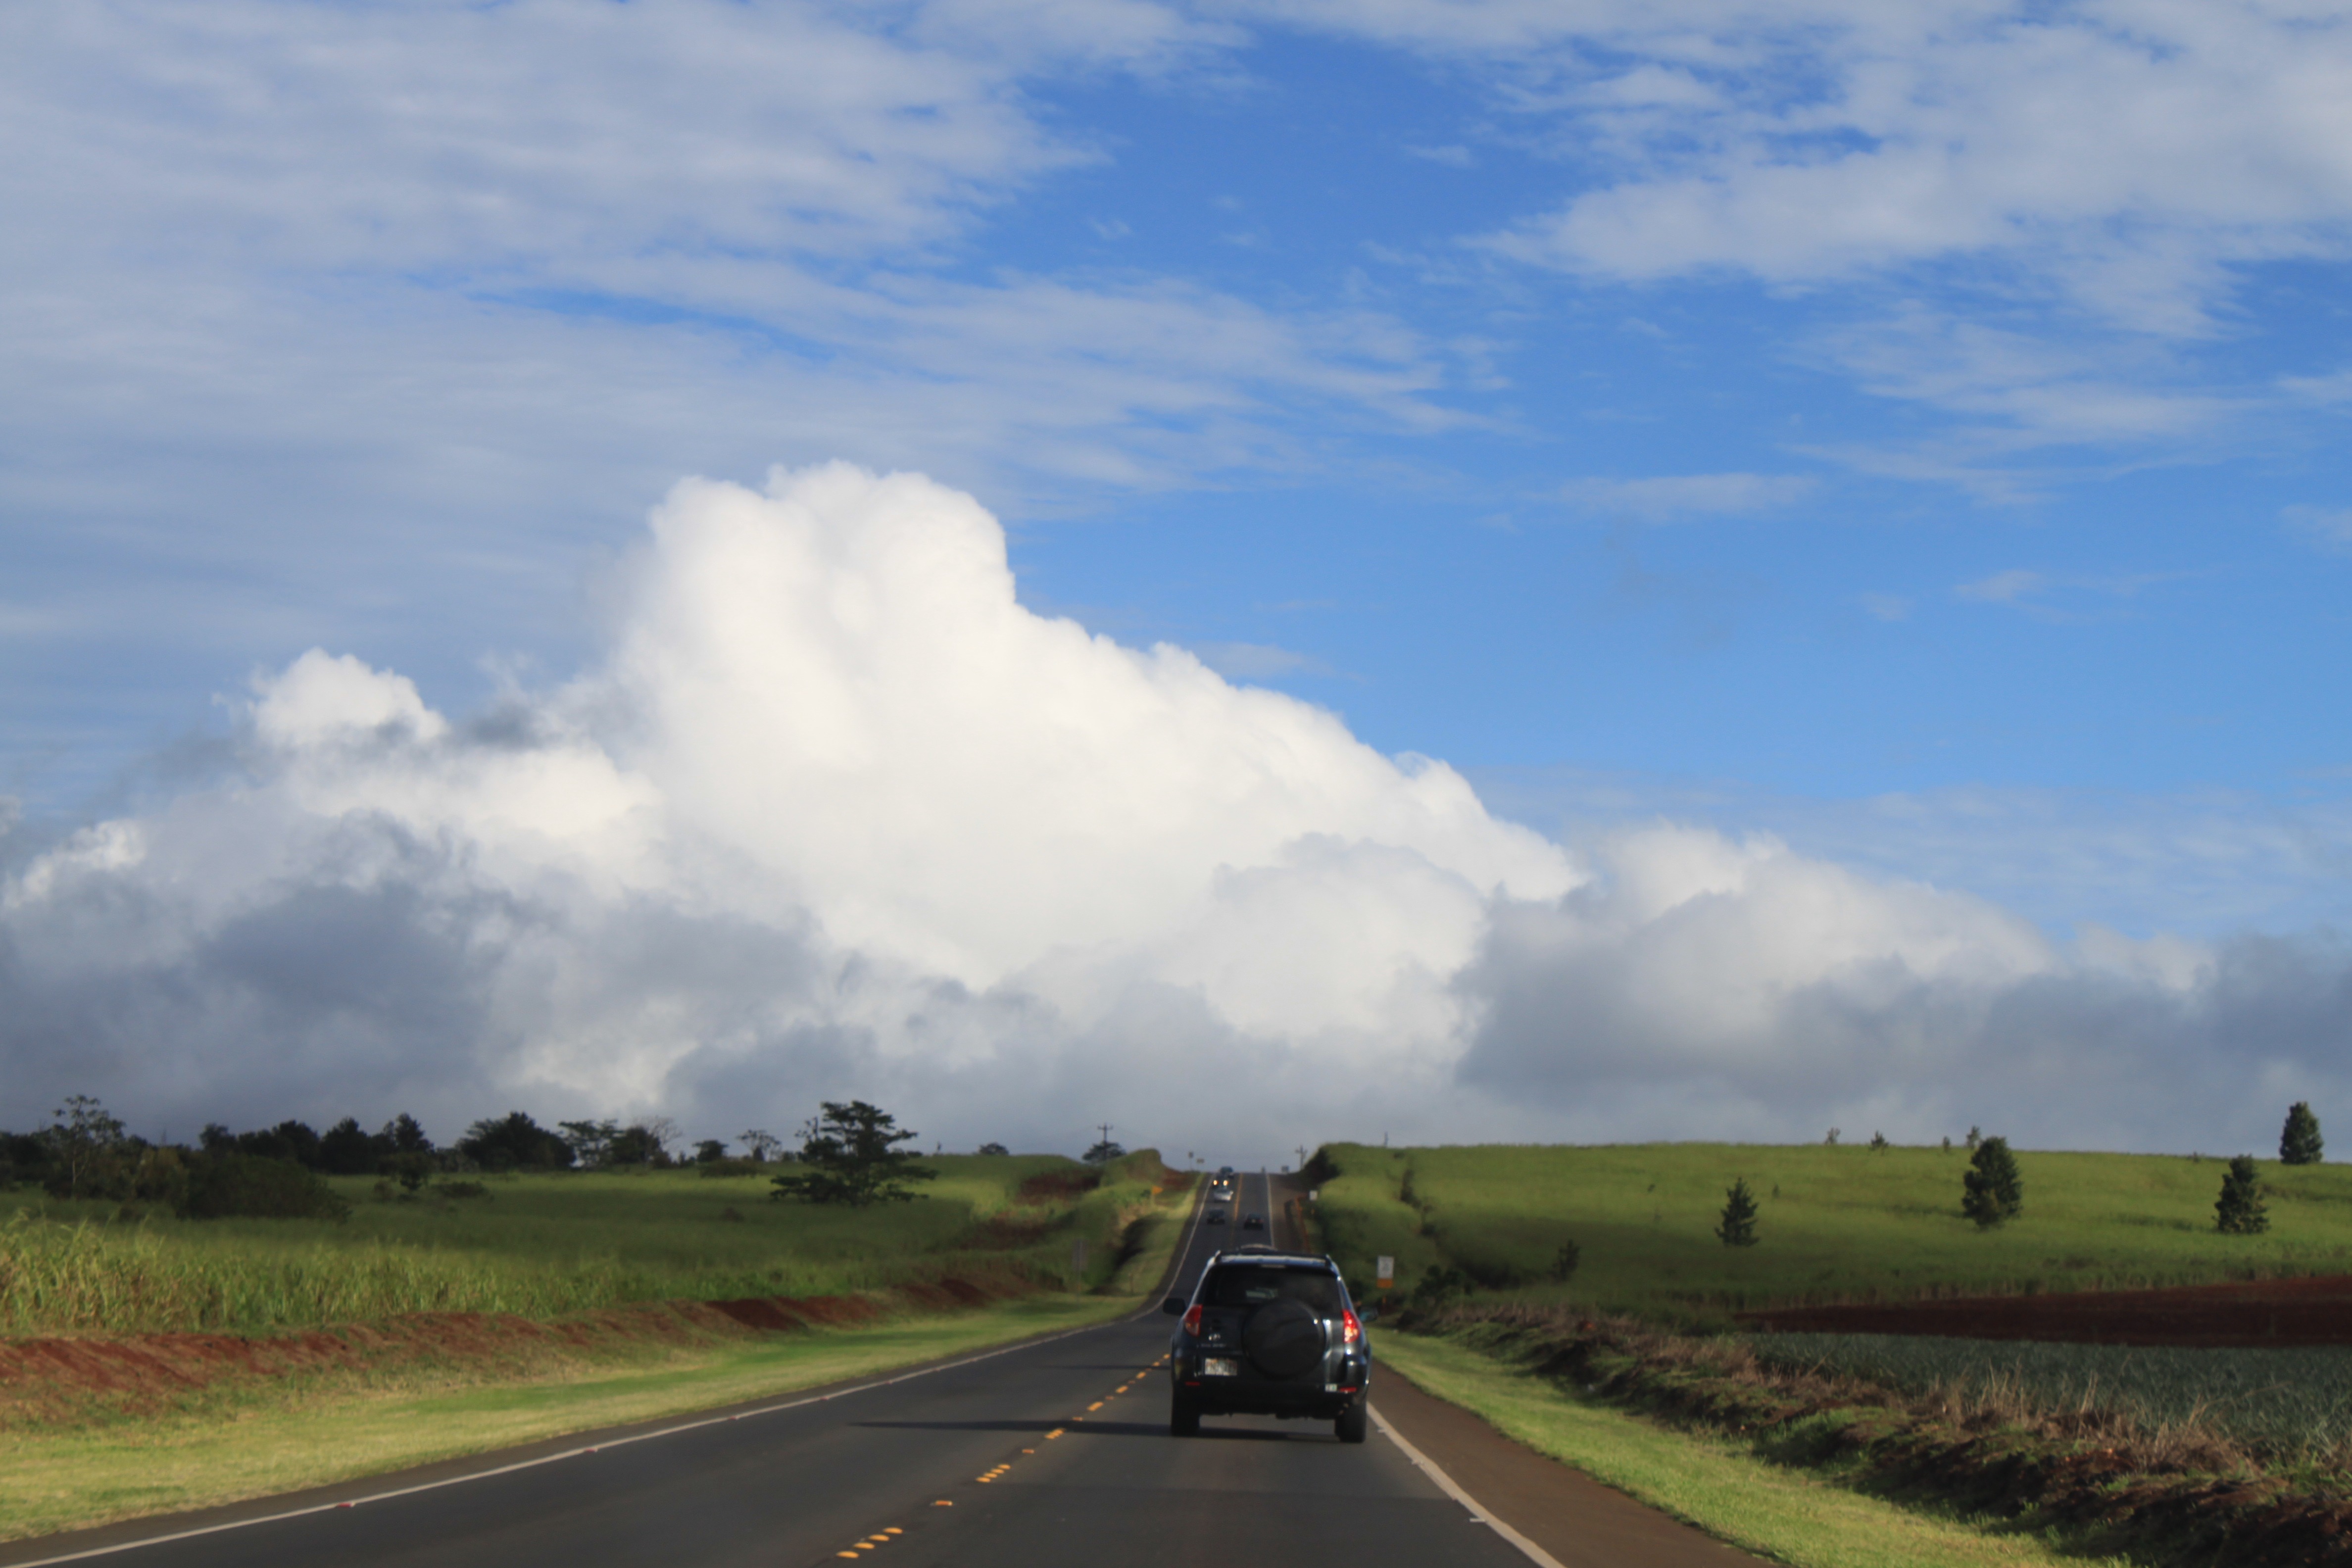
landscape, nature, outdoor, horizon, cloud, sky, road, field, prairie, highway, driving, rural, plain, trees, road trip, outside, hills, clouds, roadside, infrastructure, rural area, atmospheric phenomenon, controlled access highway